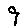
Label: 9